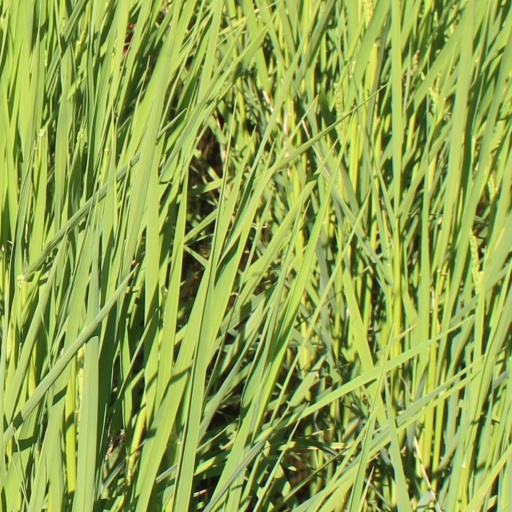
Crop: rice